Stefan Milutin

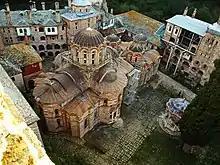
Hilandar Monastery

Another campaign, this time organized by both Dragutin and Elizabeth, failed to conquer Darman and Kudelin's domains in 1285 and suffered another counter-raid by the brothers. It was not until 1291 when a joint force of Dragutin and the Serbian King Stefan Milutin managed to defeat the brothers and, for the first time ever, the region came under the rule of a Serb, as it was annexed by Dragutin. Responding to Dragutin's annexation of Braničevo the Bulgarian prince named Shishman that came to rule the semi-independent principality of Vidin around 1280, began to attack the Serbian domains to his west.